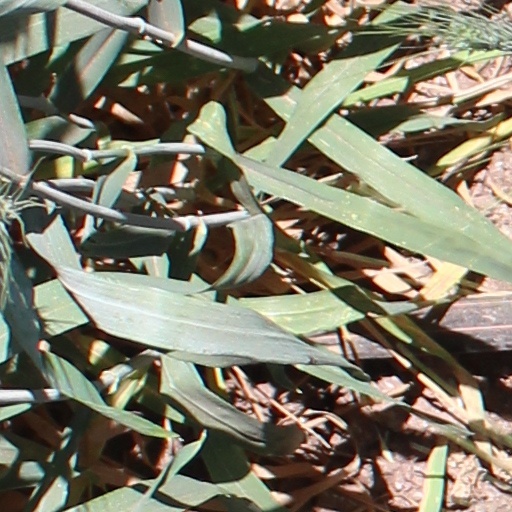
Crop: wheat